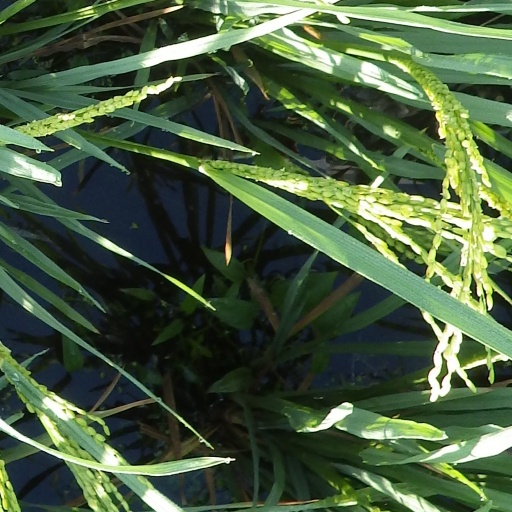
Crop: rice